Germany at the World Athletics Indoor Championships

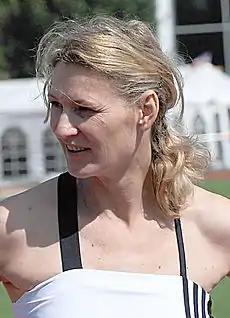
Heike Henkel, four medals won in the high jump. But in Budapest 1989 she represented West Germany.

Germany at the World Athletics Indoor Championships after the Fall of the Berlin Wall, from 1991 edition participated at all editions of the World Athletics Indoor Championships.